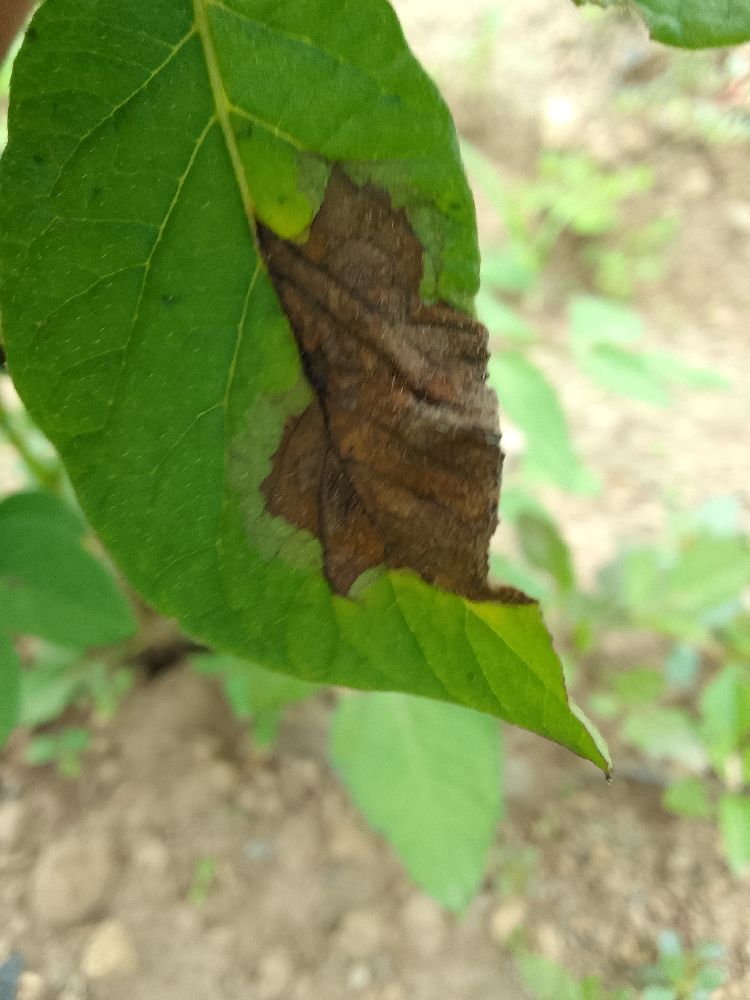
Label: Late blight